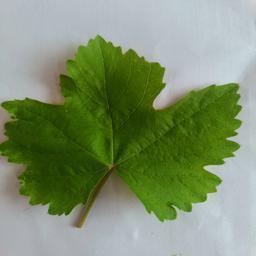
Label: Healthy Leaves